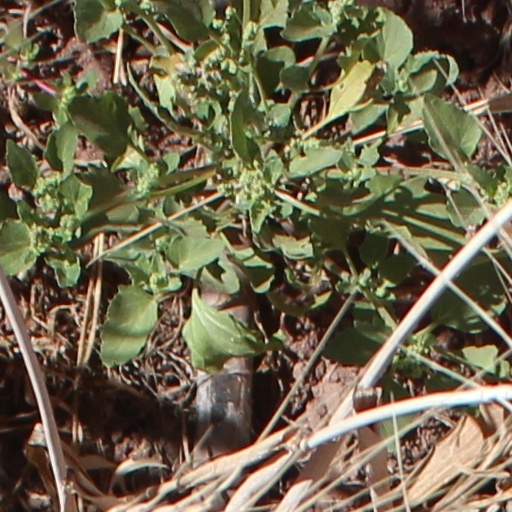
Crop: wheat